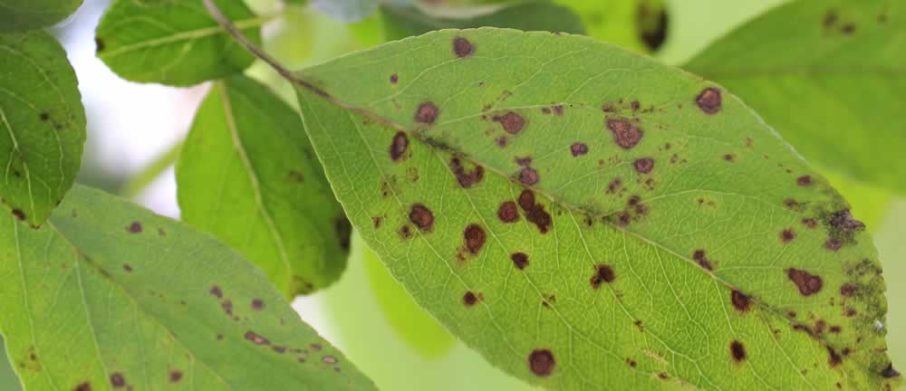
Labels: Apple Scab Leaf